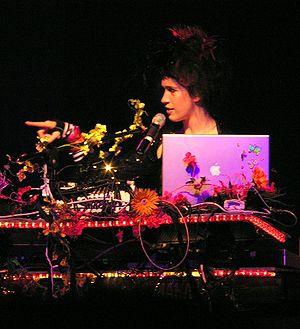
Imogen Heap, née Imogen Jennifer Jane Heap est une autrice-compositrice-interprète anglaise née dans l'Essex, le 9 décembre 1977. Ses fans la surnomment affectueusement Immi.